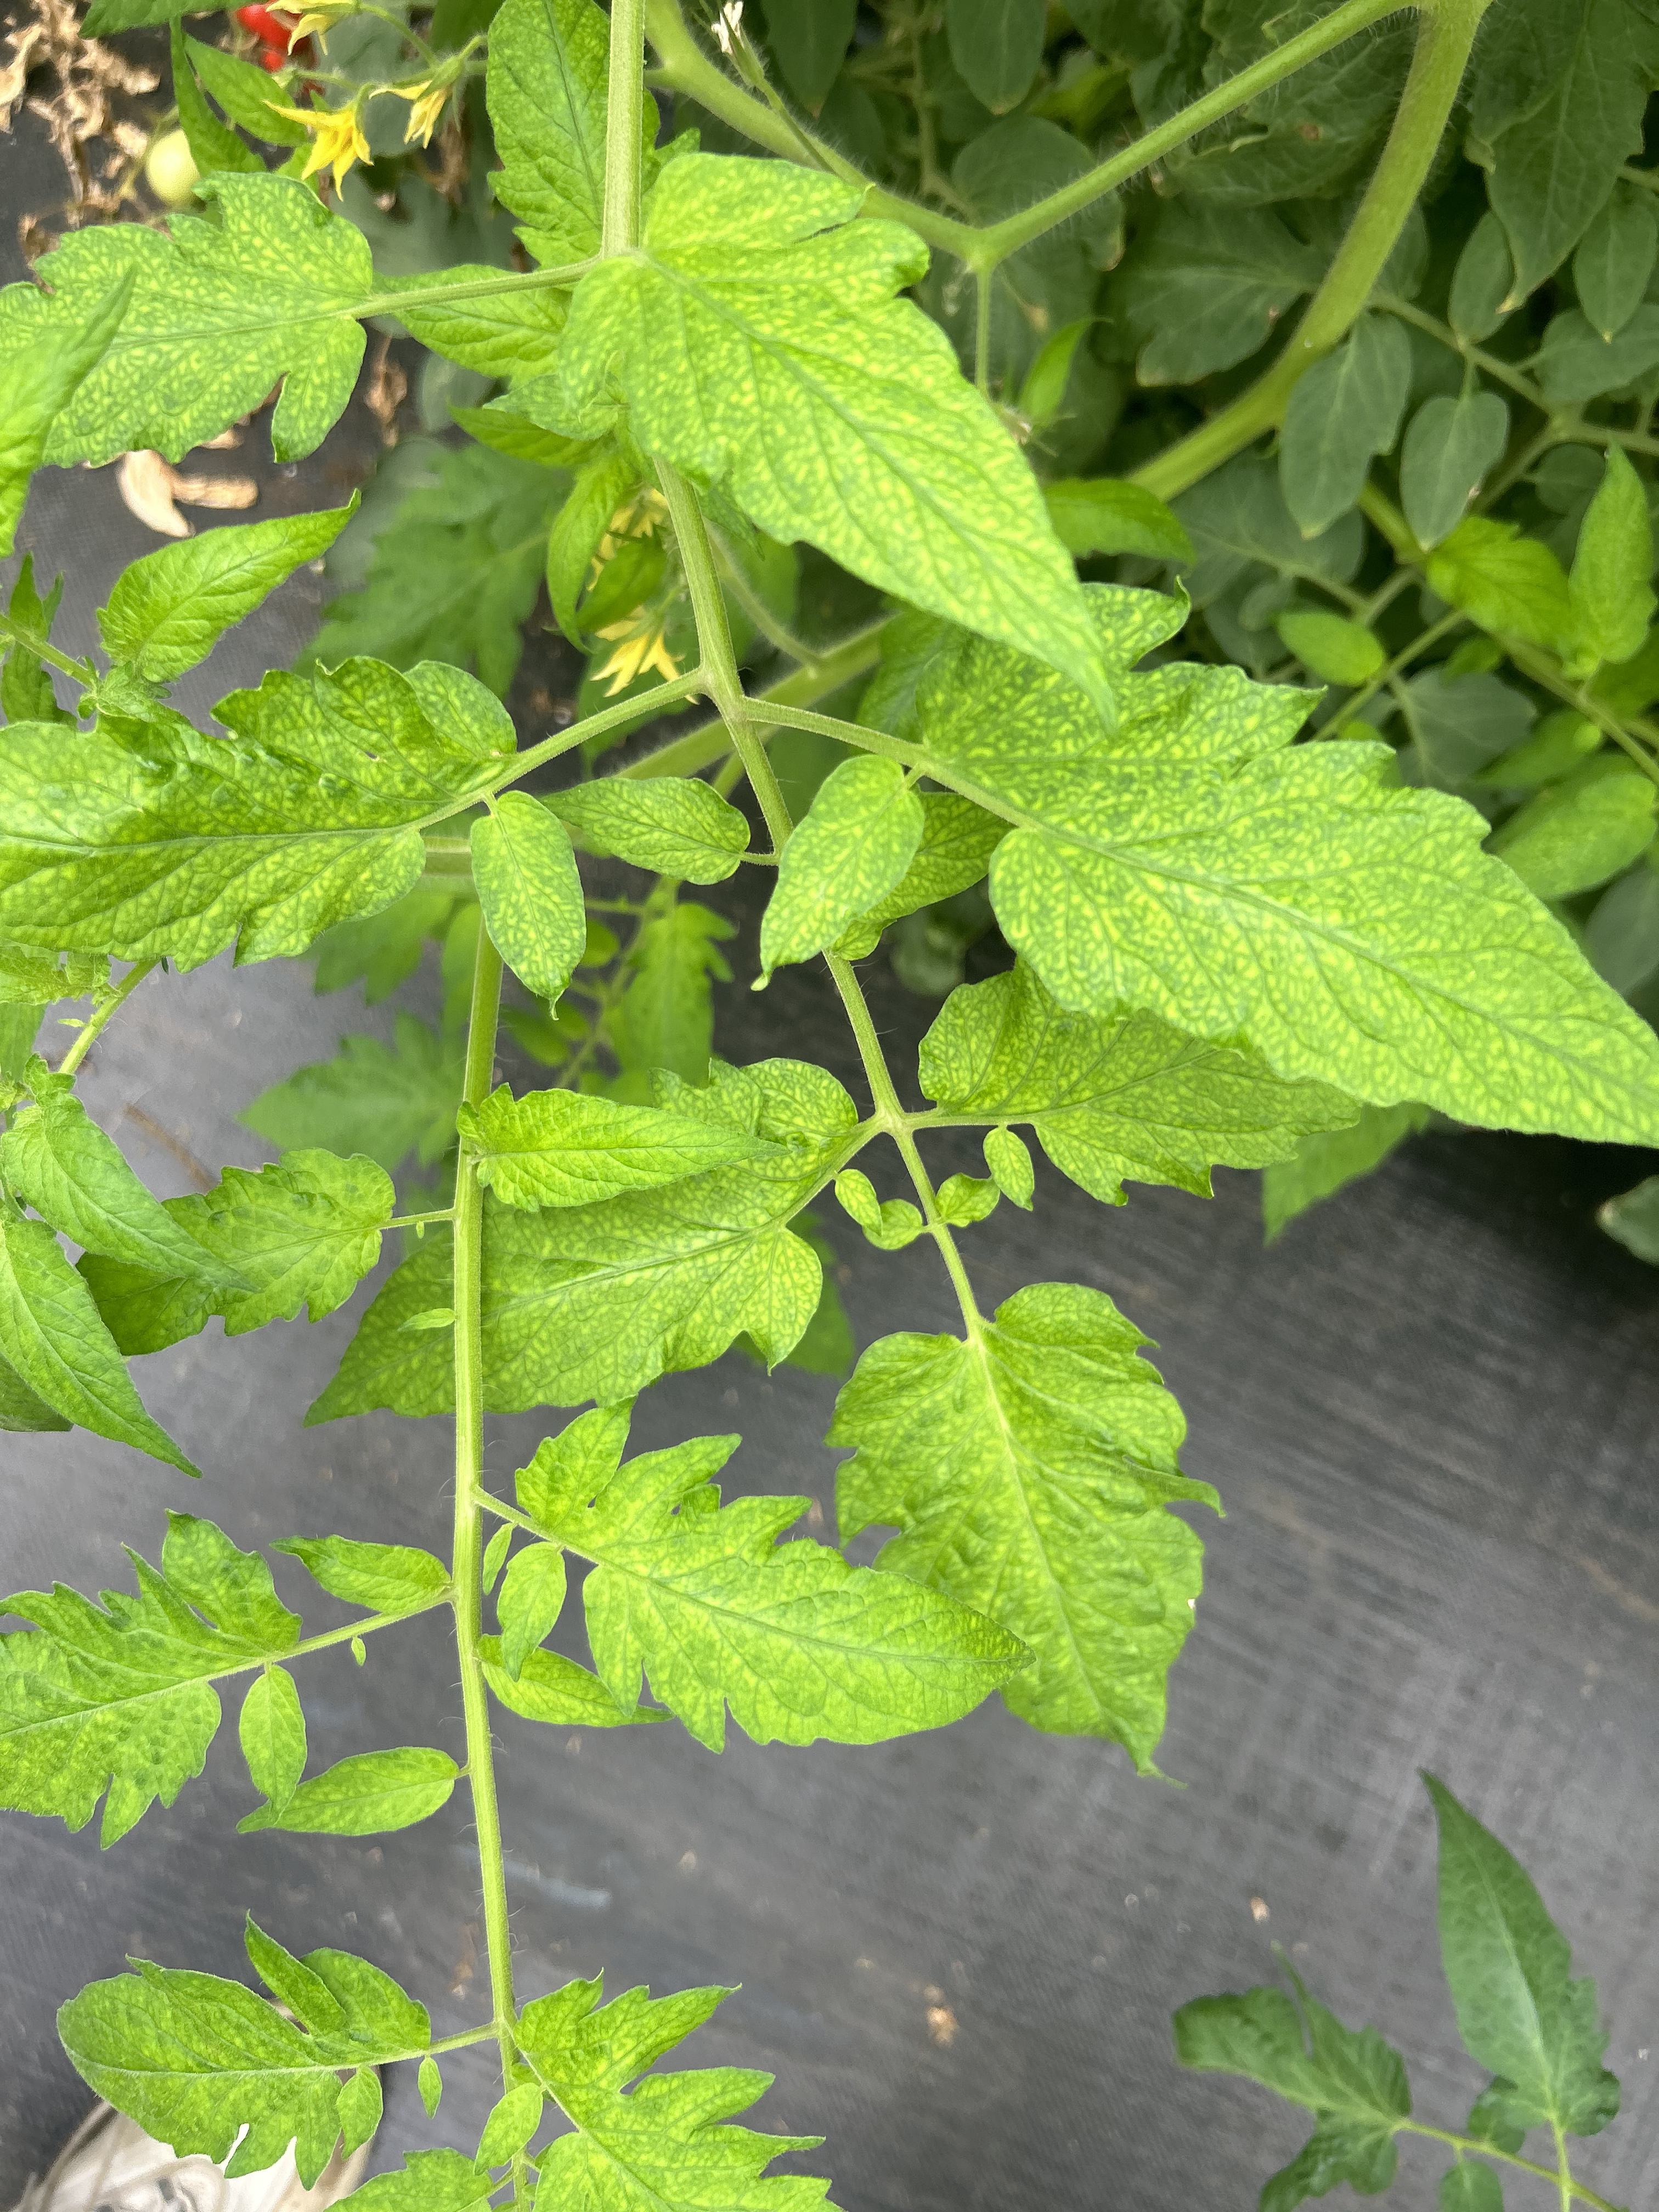
Disease: Viral